Malua Bay, New South Wales

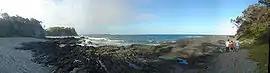
Panorama taken at Malua Bay.

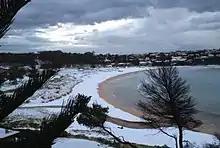
Hail on beach at Malua Bay 14 Oct 2013

Malua Bay (postcode: 2536) is a locality in the South Coast region of the state of New South Wales, Australia. It is situated in the Eurobodalla Shire. At the , Malua Bay had a population of 1,929.